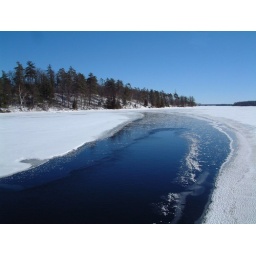
A partially frozen lake, a clear blue sky reflected in crystal clear water.